Dzungar conquest of Altishahr

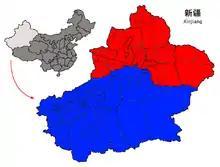
Dzungaria (Red) and the Tarim Basin (Blue)

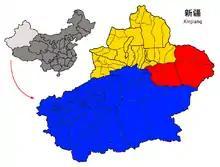
Northern Xinjiang (Dzunggar Basin) (Yellow), Eastern Xinjiang- Turpan Depression (Turpan and Hami Prefecture) (Red), and the Tarim Basin (Blue)

The Naqshbandi Sufi Khojas, descendants of the Prophet Muhammad, had replaced the Chagatayid Khans as the ruling authority of the Tarim Basin in the early 17th century. There was a struggle between two factions of Khojas, the Afaqi (White Mountain) faction and the Ishaqi (Black Mountain) faction. The Ishaqi defeated the Afaqi, which resulted in the Afaqi Khoja inviting the 5th Dalai Lama, the leader of the Tibetan Buddhists, to intervene on his behalf in 1677. The 5th Dalai Lama then called upon his Dzungar Buddhist followers in the Dzungar Khanate to act on this invitation. The Dzungar Khanate then conquered the Tarim Basin in 1680, setting up the Afaqi Khoja as their puppet ruler.